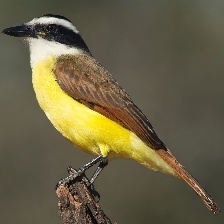
Species: GREAT KISKADEE
Scientific name: PITANGUS SULPHURATUS